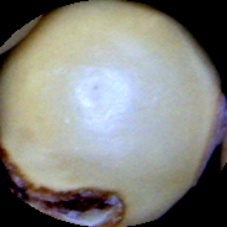
Label: Broken